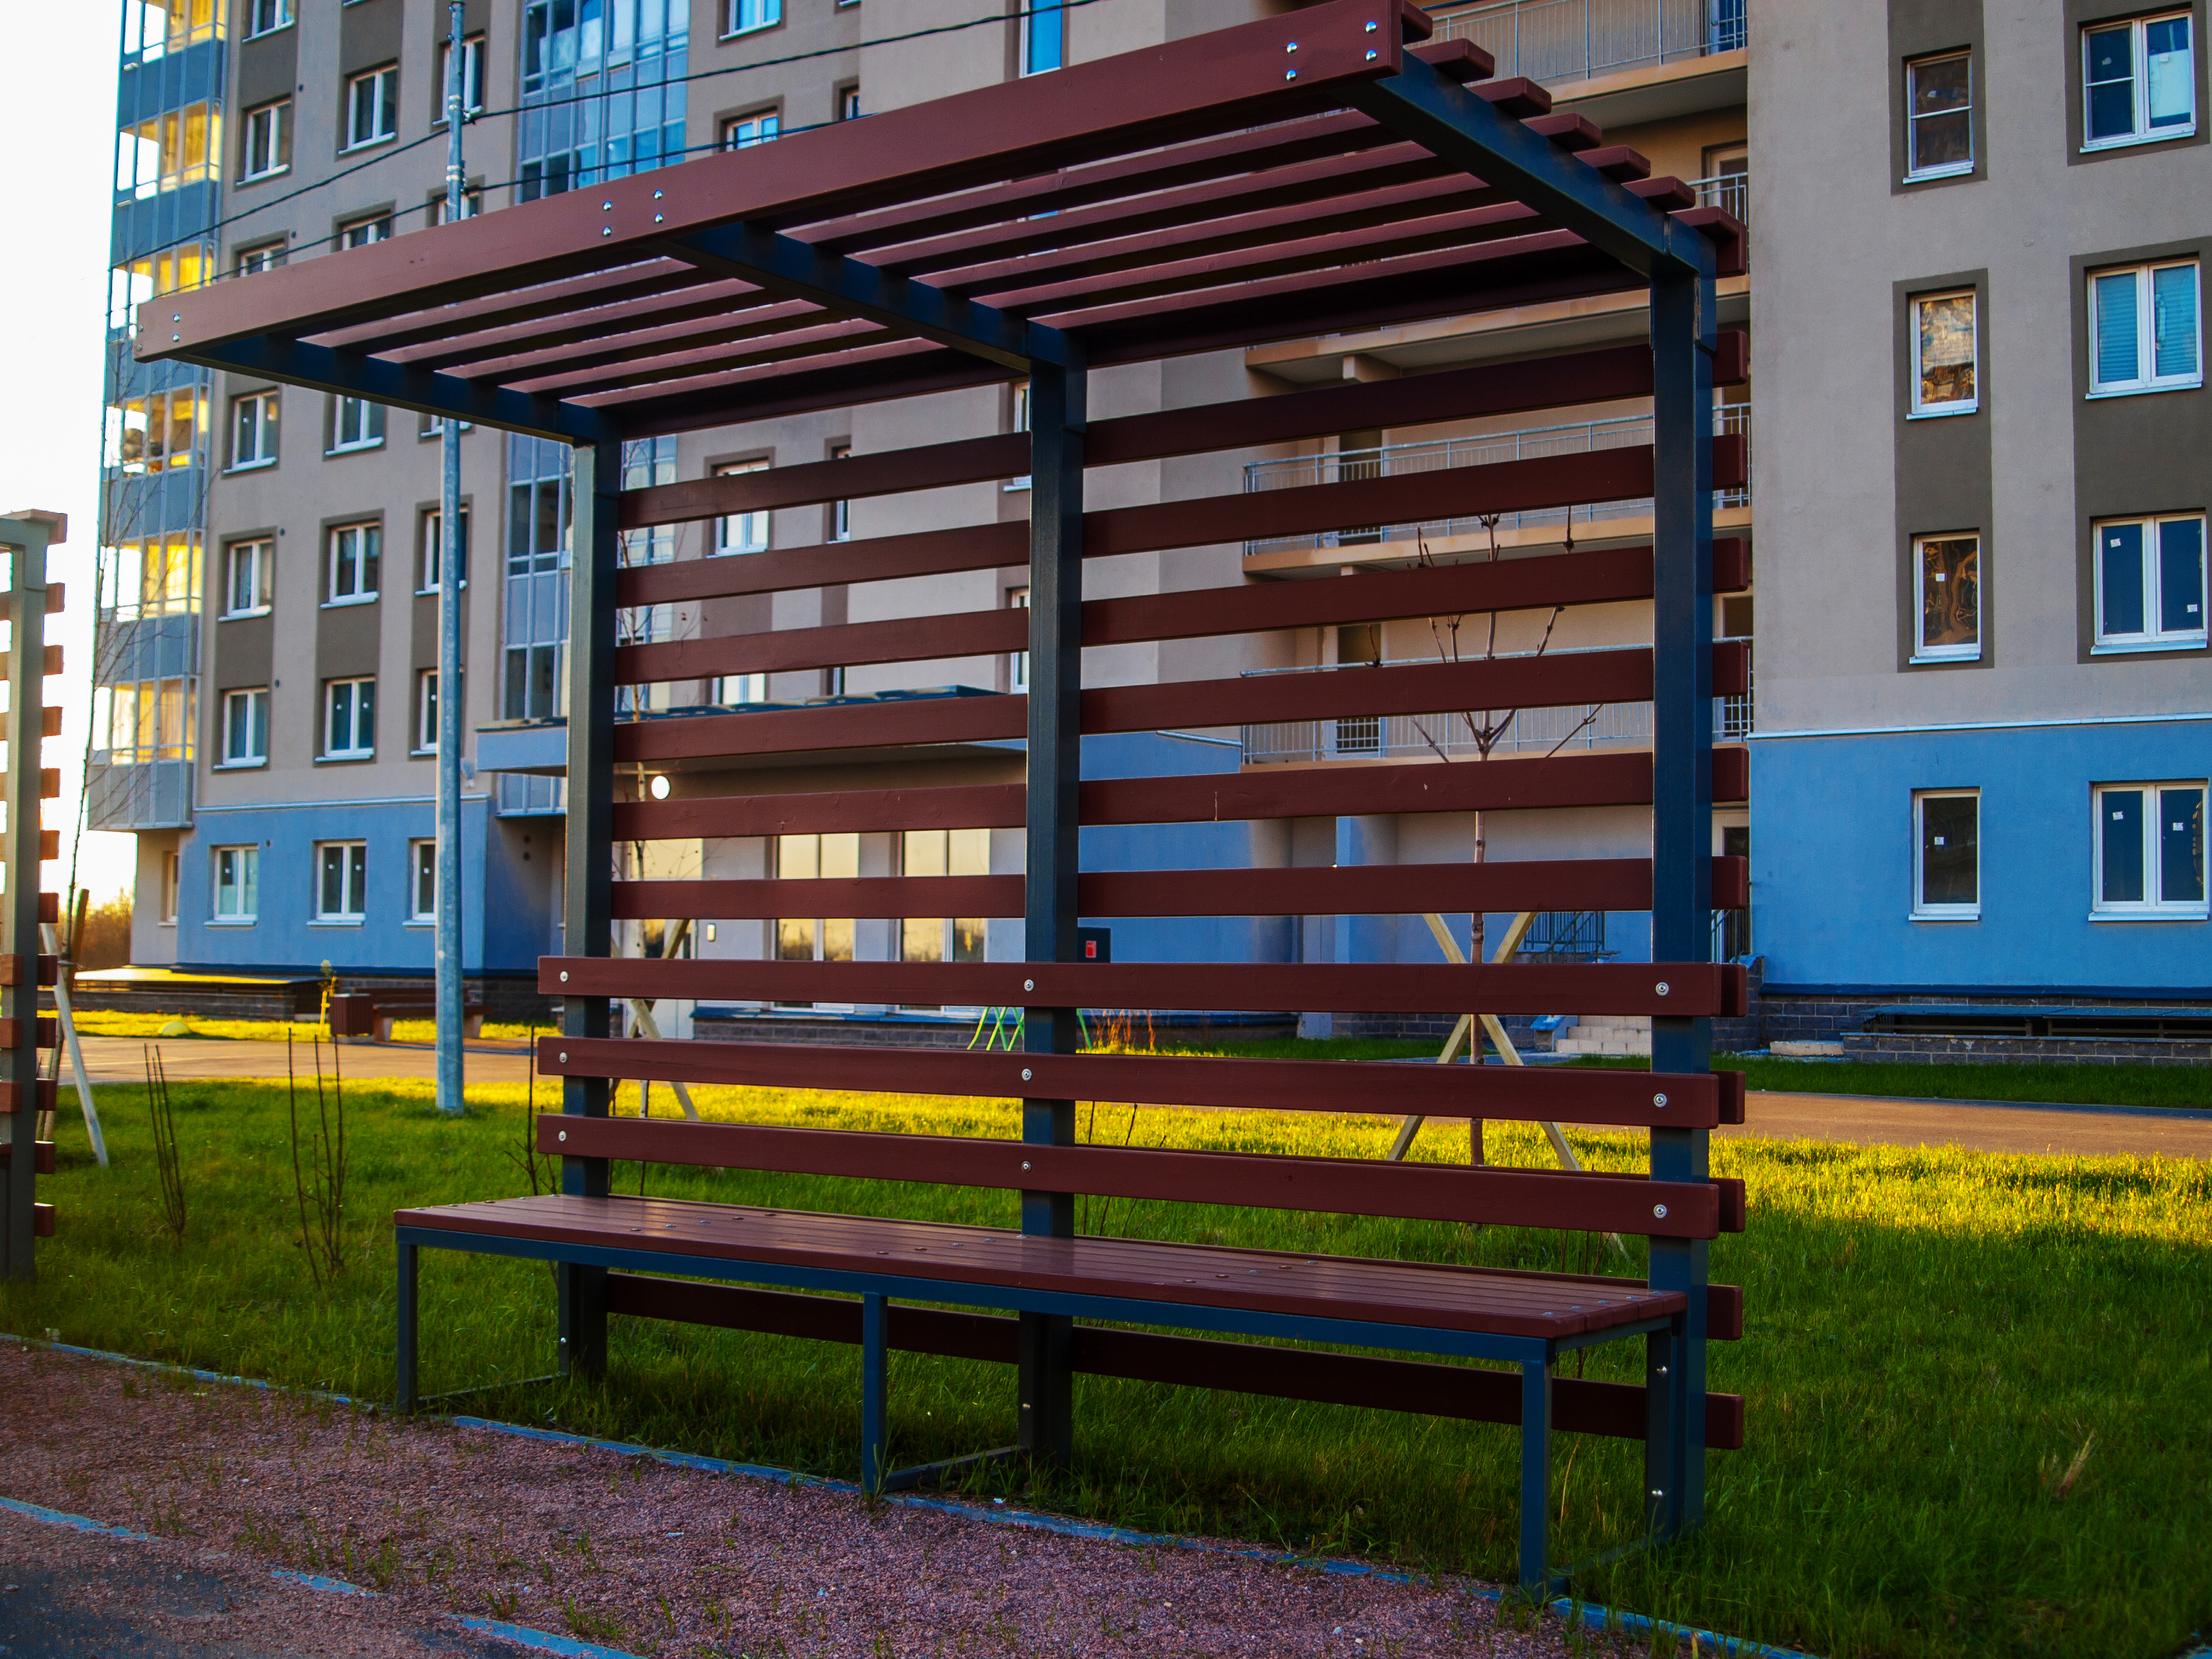
images, plant, building, window, outdoor bench, shade, wood, urban design, street furniture, public space, outdoor furniture, leisure, condominium, facade, real estate, bench, city, grass, Tints and shades, rectangle, tower block, mixed use, tree, commercial building, apartment, roof, metal, room, sky, headquarters, hardwood, symmetry